Siete tratados

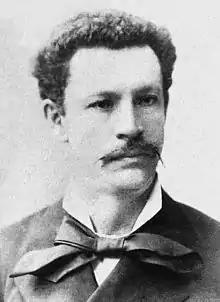
Juan Montalvo

Montalvo begins this treatise by affirming that, although all human races have great differences, their origin is unique. He takes Montesquieu and his study on the climatological influence on the development of the distinctive features of races as a reference, although he does not agree with his criterion that all racial differences are caused, simply, by changes in climate. This serves as an introduction to his study on nobility:If the unique origin of the human species is in controversy, there would be nothing to hinder the inequality of the classes, and the nobility of blood would become a natural and essential prerogative of those who claim it and possess it with a just title. If we admit, however, a single birth for all mortals, the principle of nobility must be sought elsewhere.He then goes on to study different notions of nobility throughout history. He begins by referring to “the founders of the first nobility of the world”, that is to say those whom “the flight of intelligence and the strength of the heart raised them to the first step on that high step that men have built to set themselves above others”, although he then notes that nobility comes from the plebs and returns to them, so he asks a rhetorical question: “How many descendants of kings today make up the dregs of the people in the nations of the earth?"